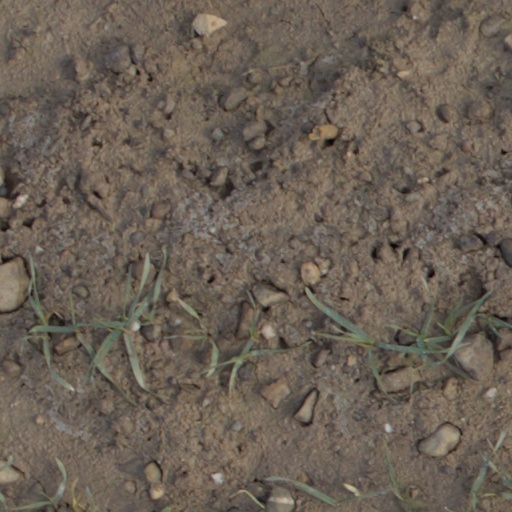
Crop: wheat